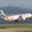
Label: airplane